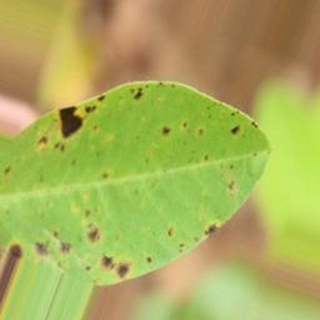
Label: groundnut_late_leaf_spot